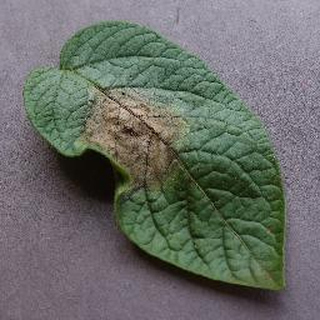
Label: potato_late_blight